Inflatable

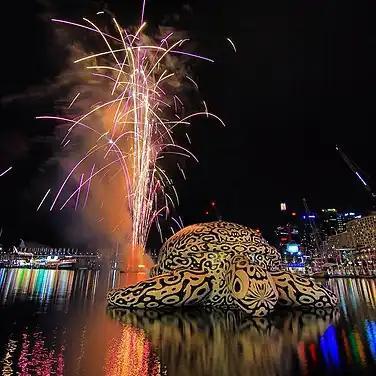
"Alphie the Alpha Turtle" floating on Darling Harbor (2014)

During the 2000s, inflatables have replaced the plastic blow-molded yard decorations used as Christmas decorations at many U.S. homes, and are also now used as Halloween decorations and for other occasions as well.